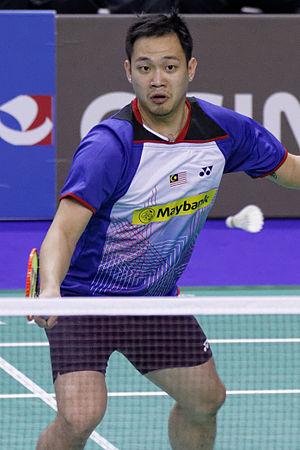
Koo Kien Keat, né le 18 septembre 1985 à Ipoh, est un joueur malaisien de badminton.